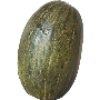
Label: melon_piel_de_sapo